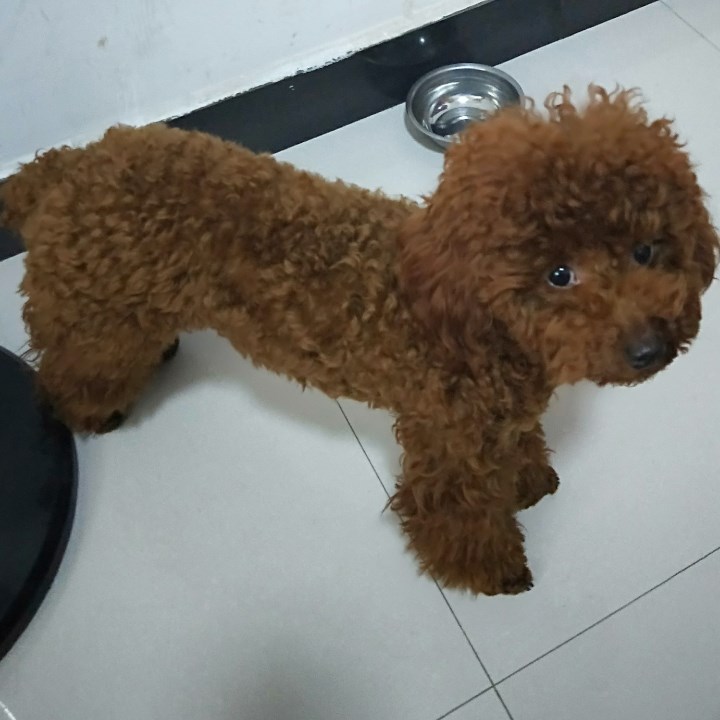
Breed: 7449-n000128-teddy